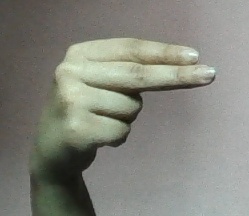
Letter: ain